USS Arizona

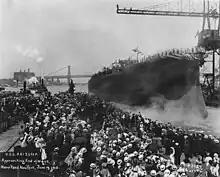
"Arizona"s launch, 19 June 1915

The ship had four direct-drive Parsons steam turbine sets, each of which drove a propeller in diameter using steam provided by twelve Babcock & Wilcox boilers. The turbines were designed to produce a total of , but achieved only during "Arizona"s sea trials, when she met her designed speed of . However, she did manage to reach during a full-power trial in September 1924. She was designed to carry enough fuel oil to steam at a speed of for with a clean bottom. She had four turbo generators.